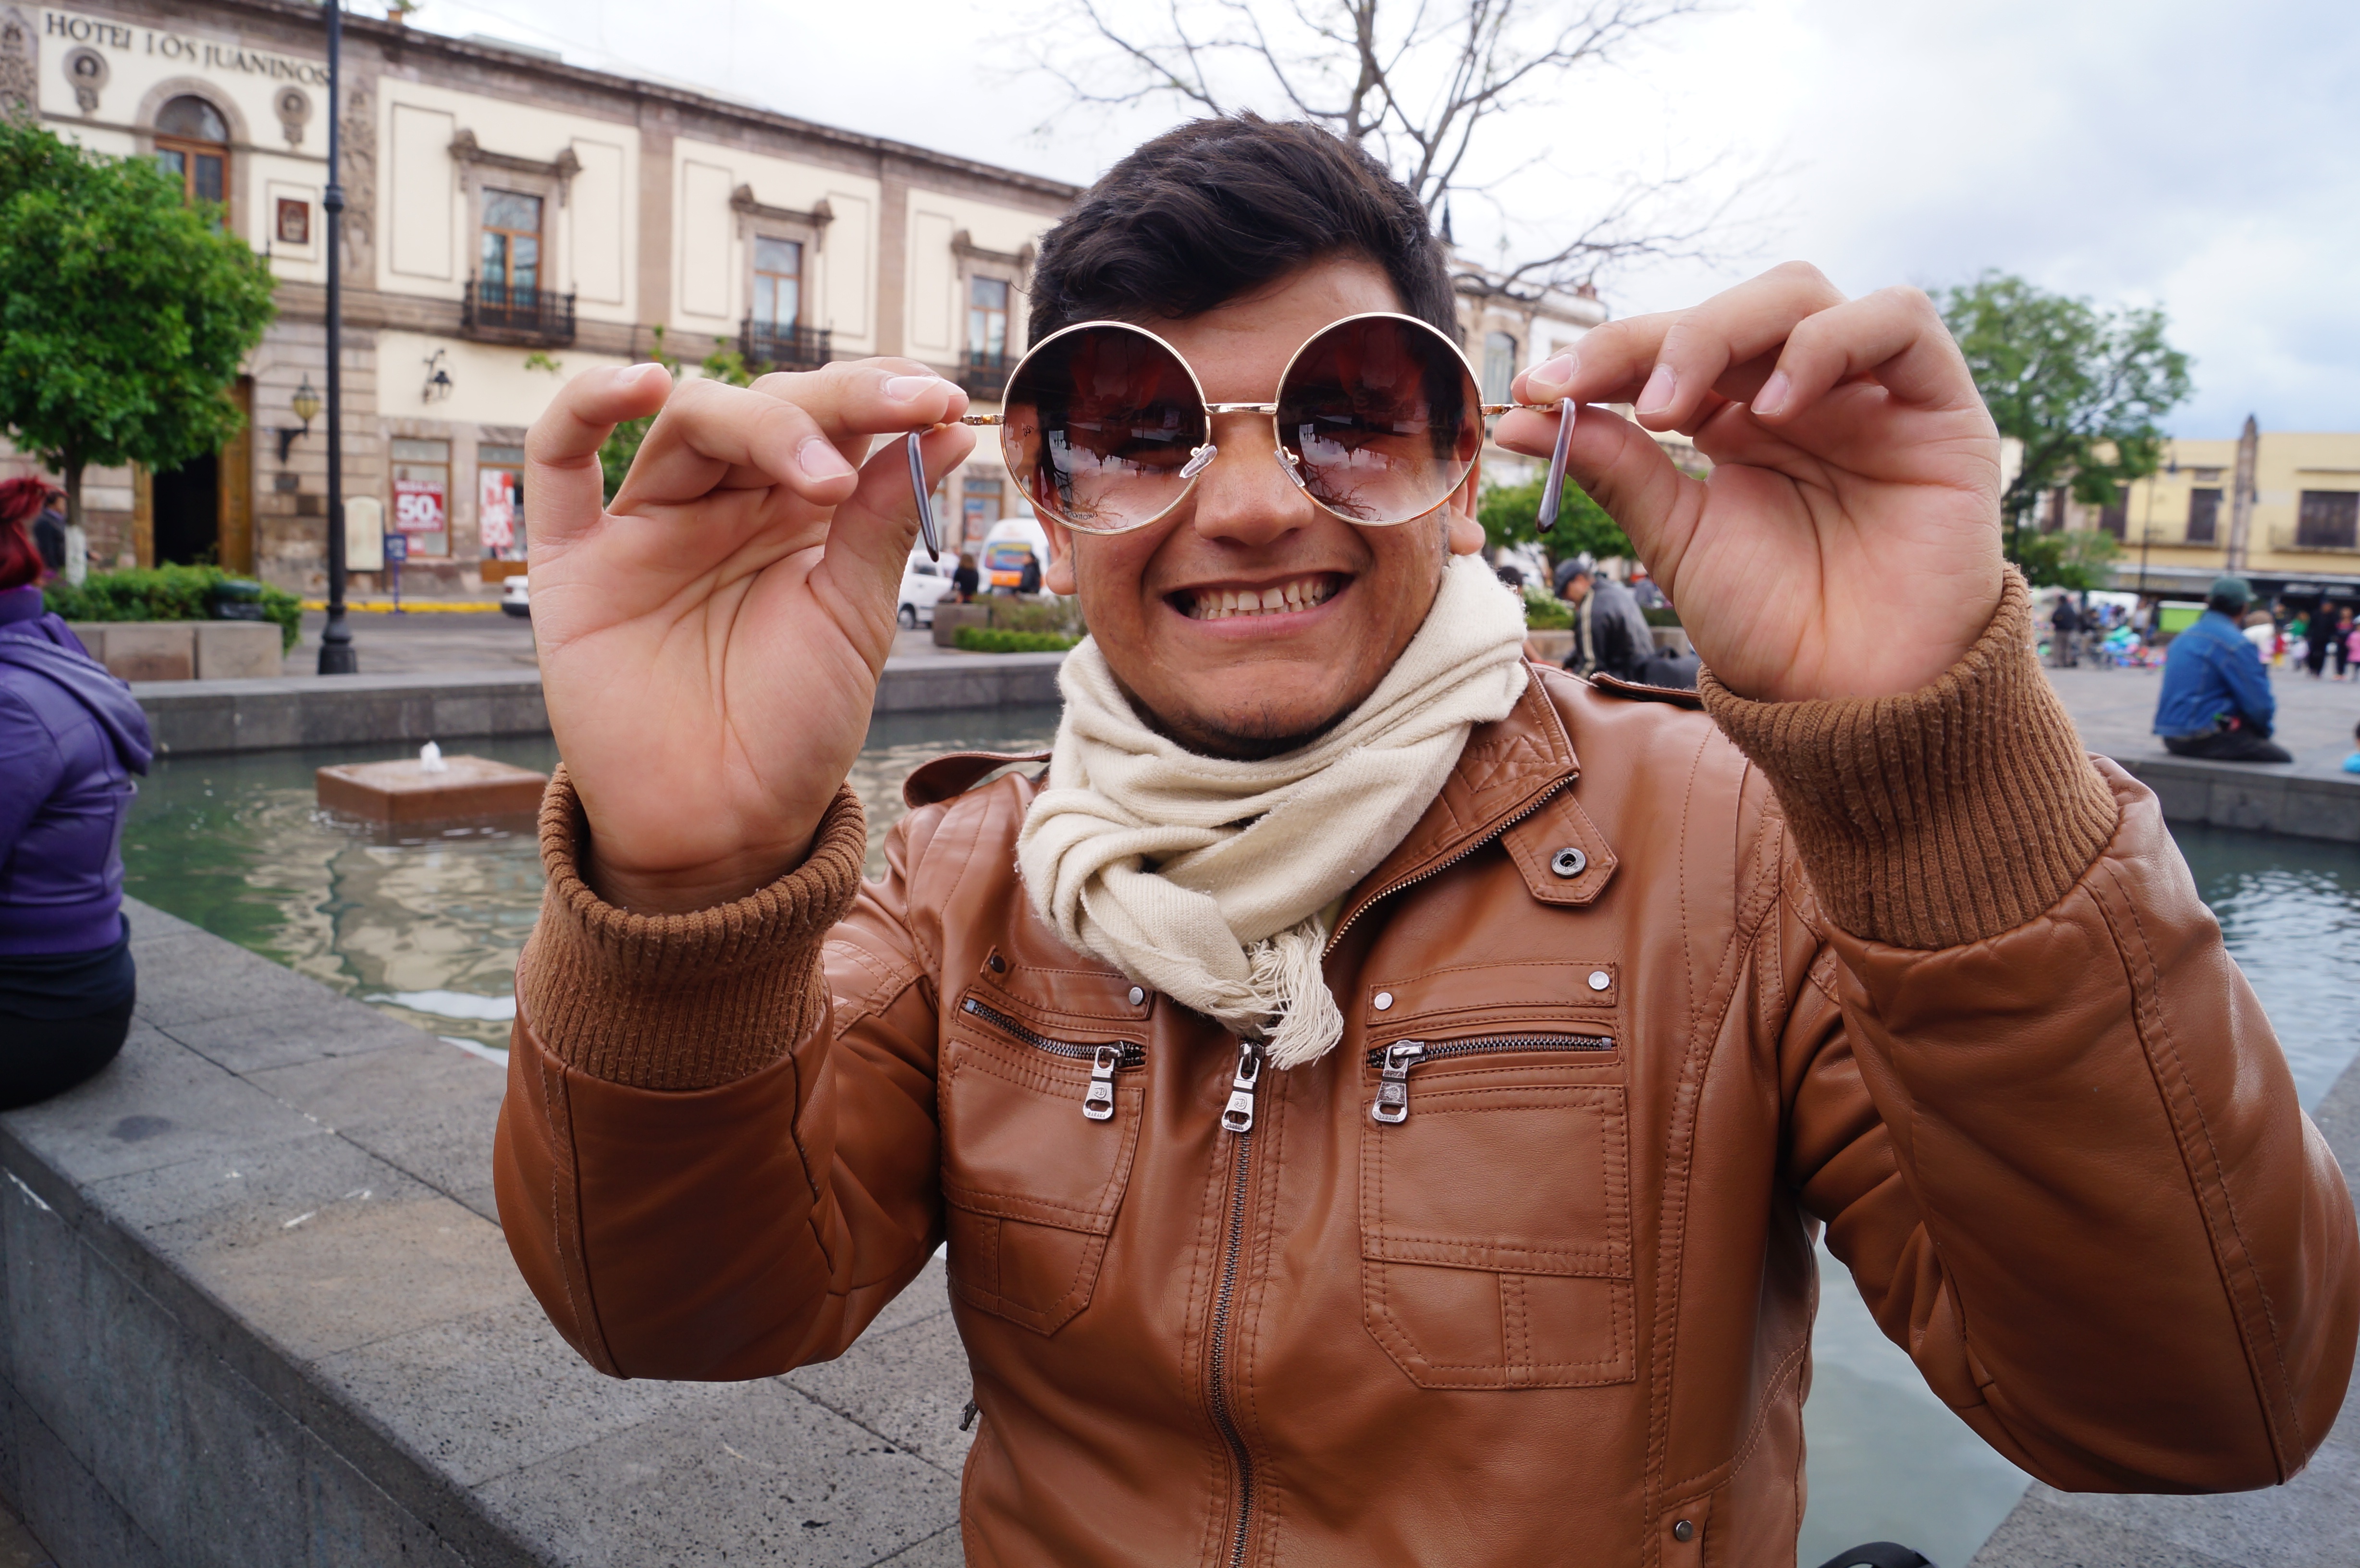
man, person, male, portrait, model, young, calm, close, smiling, smile, muscle, son, dark hair, face, happy, happiness, joy, front, lenses, about